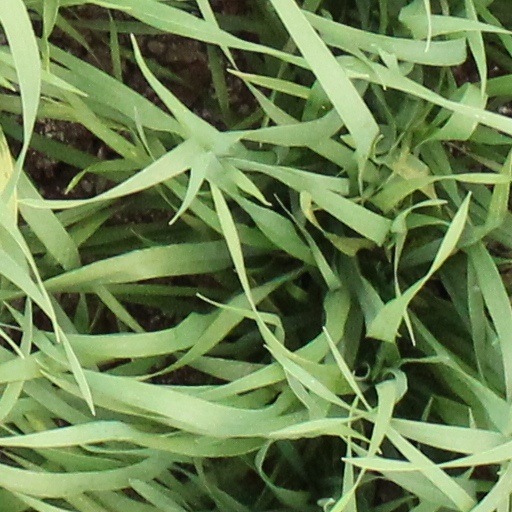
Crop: wheat